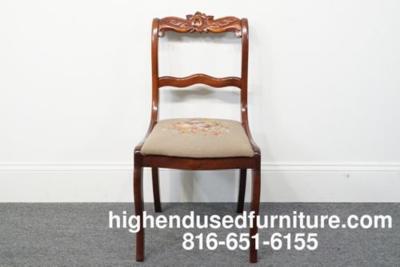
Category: chair